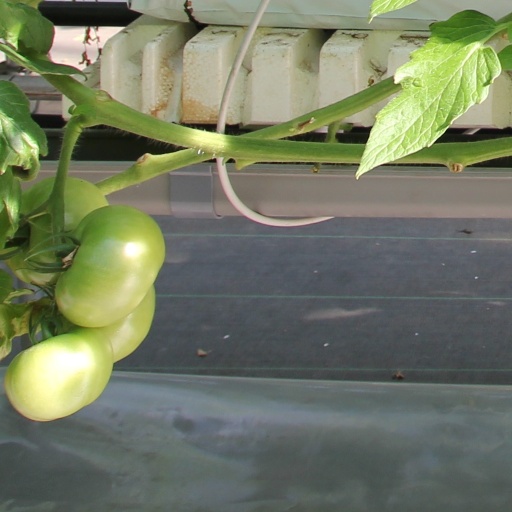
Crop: tomato